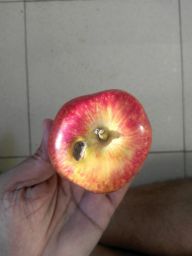
Fruit: Apple
Quality: Bad